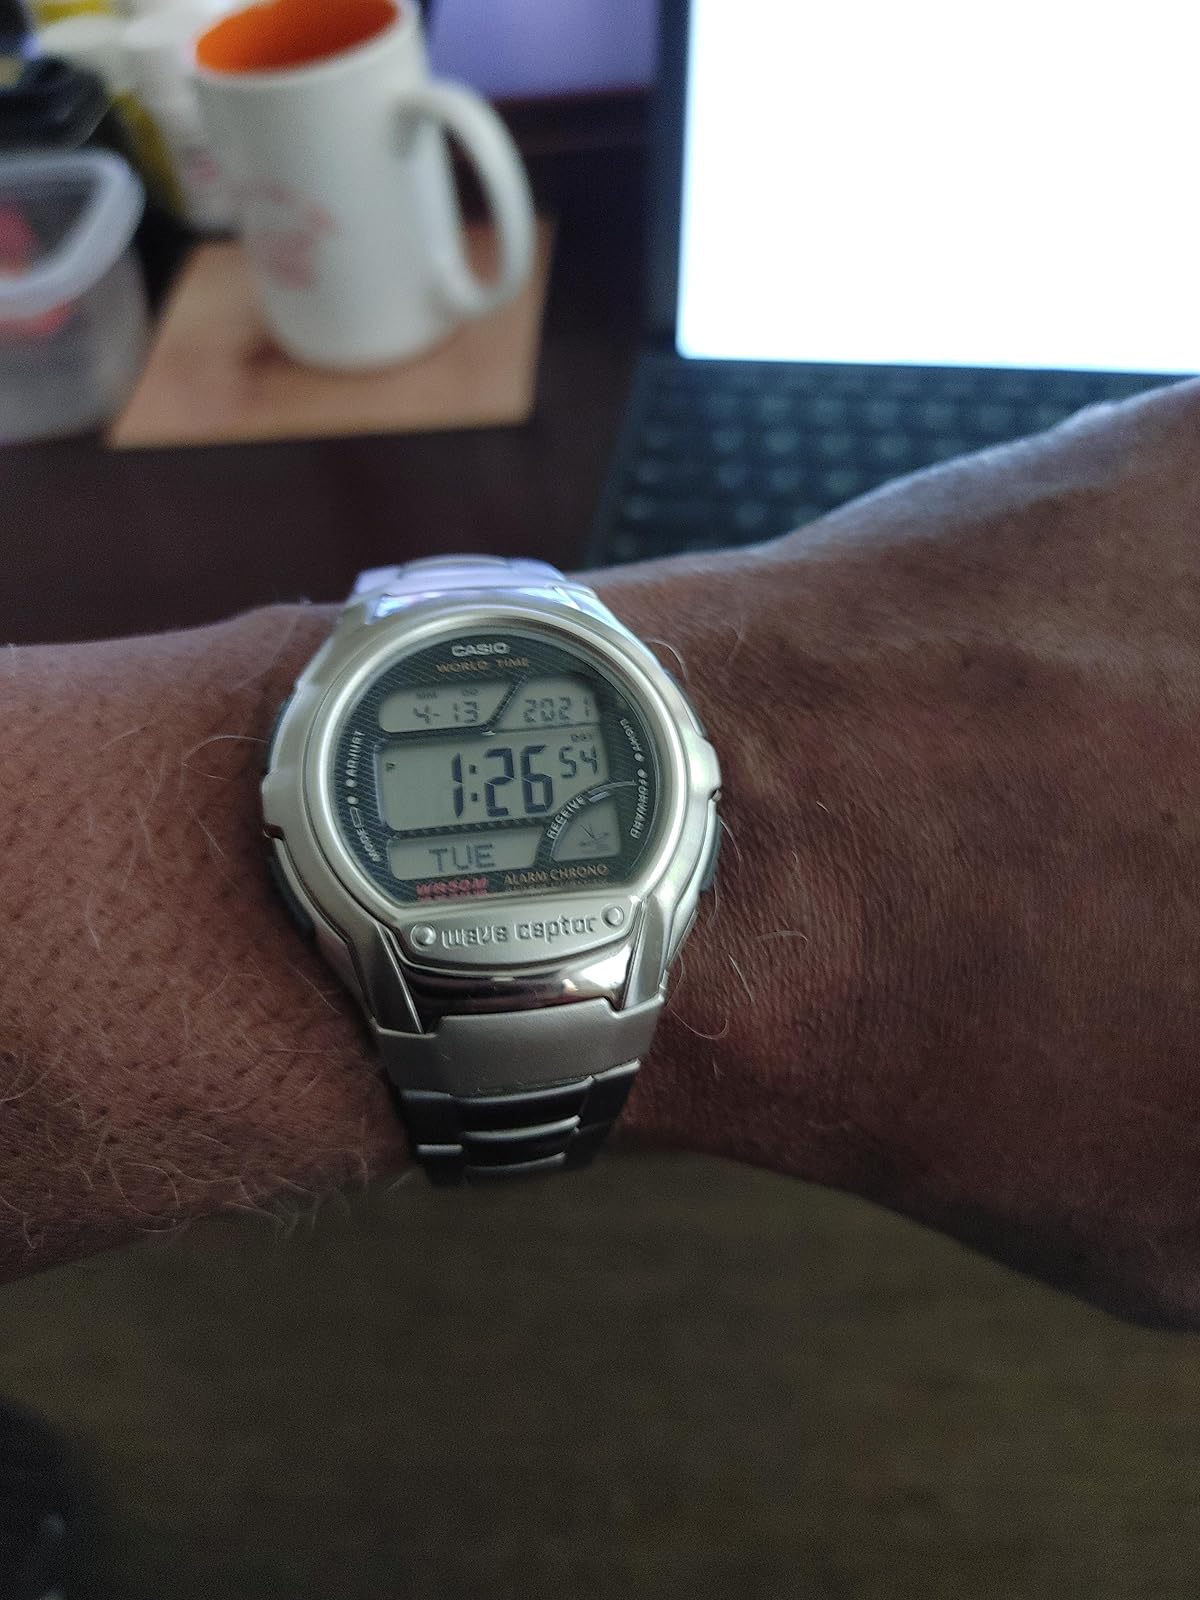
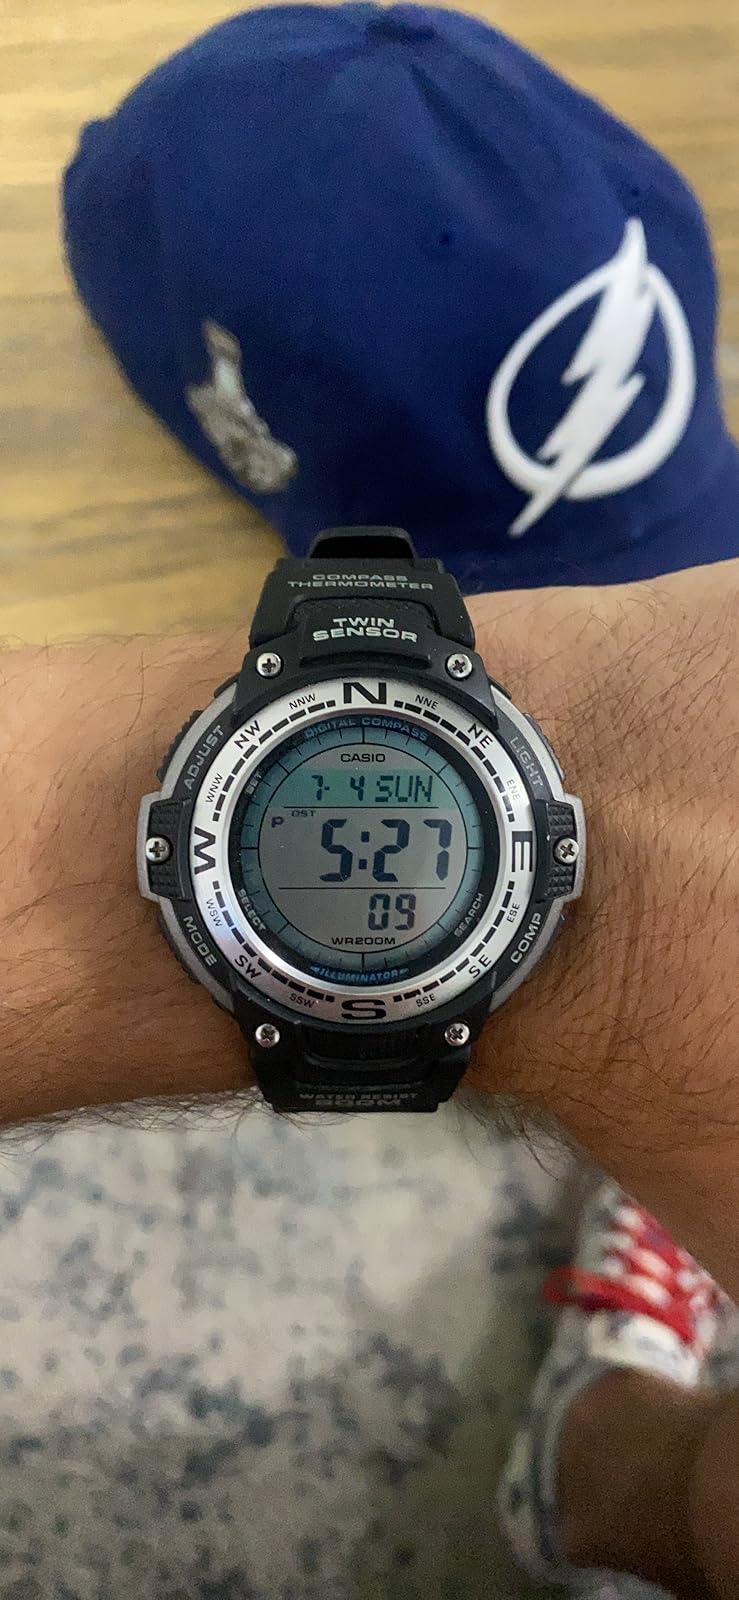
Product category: accessories_watch
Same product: no